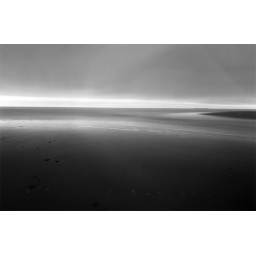
Pinhole photograph on 4x5 B&amp;amp;W film. Hand-made wooden box camera by RY, approximately f220.